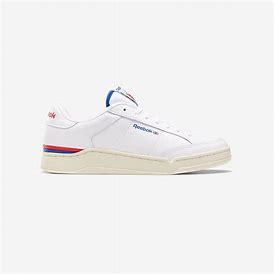
Brand: Reebok
Model: Ad Court